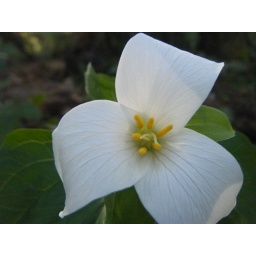
This is a close-up of a pretty little white flower I found in the woods in Oregon.